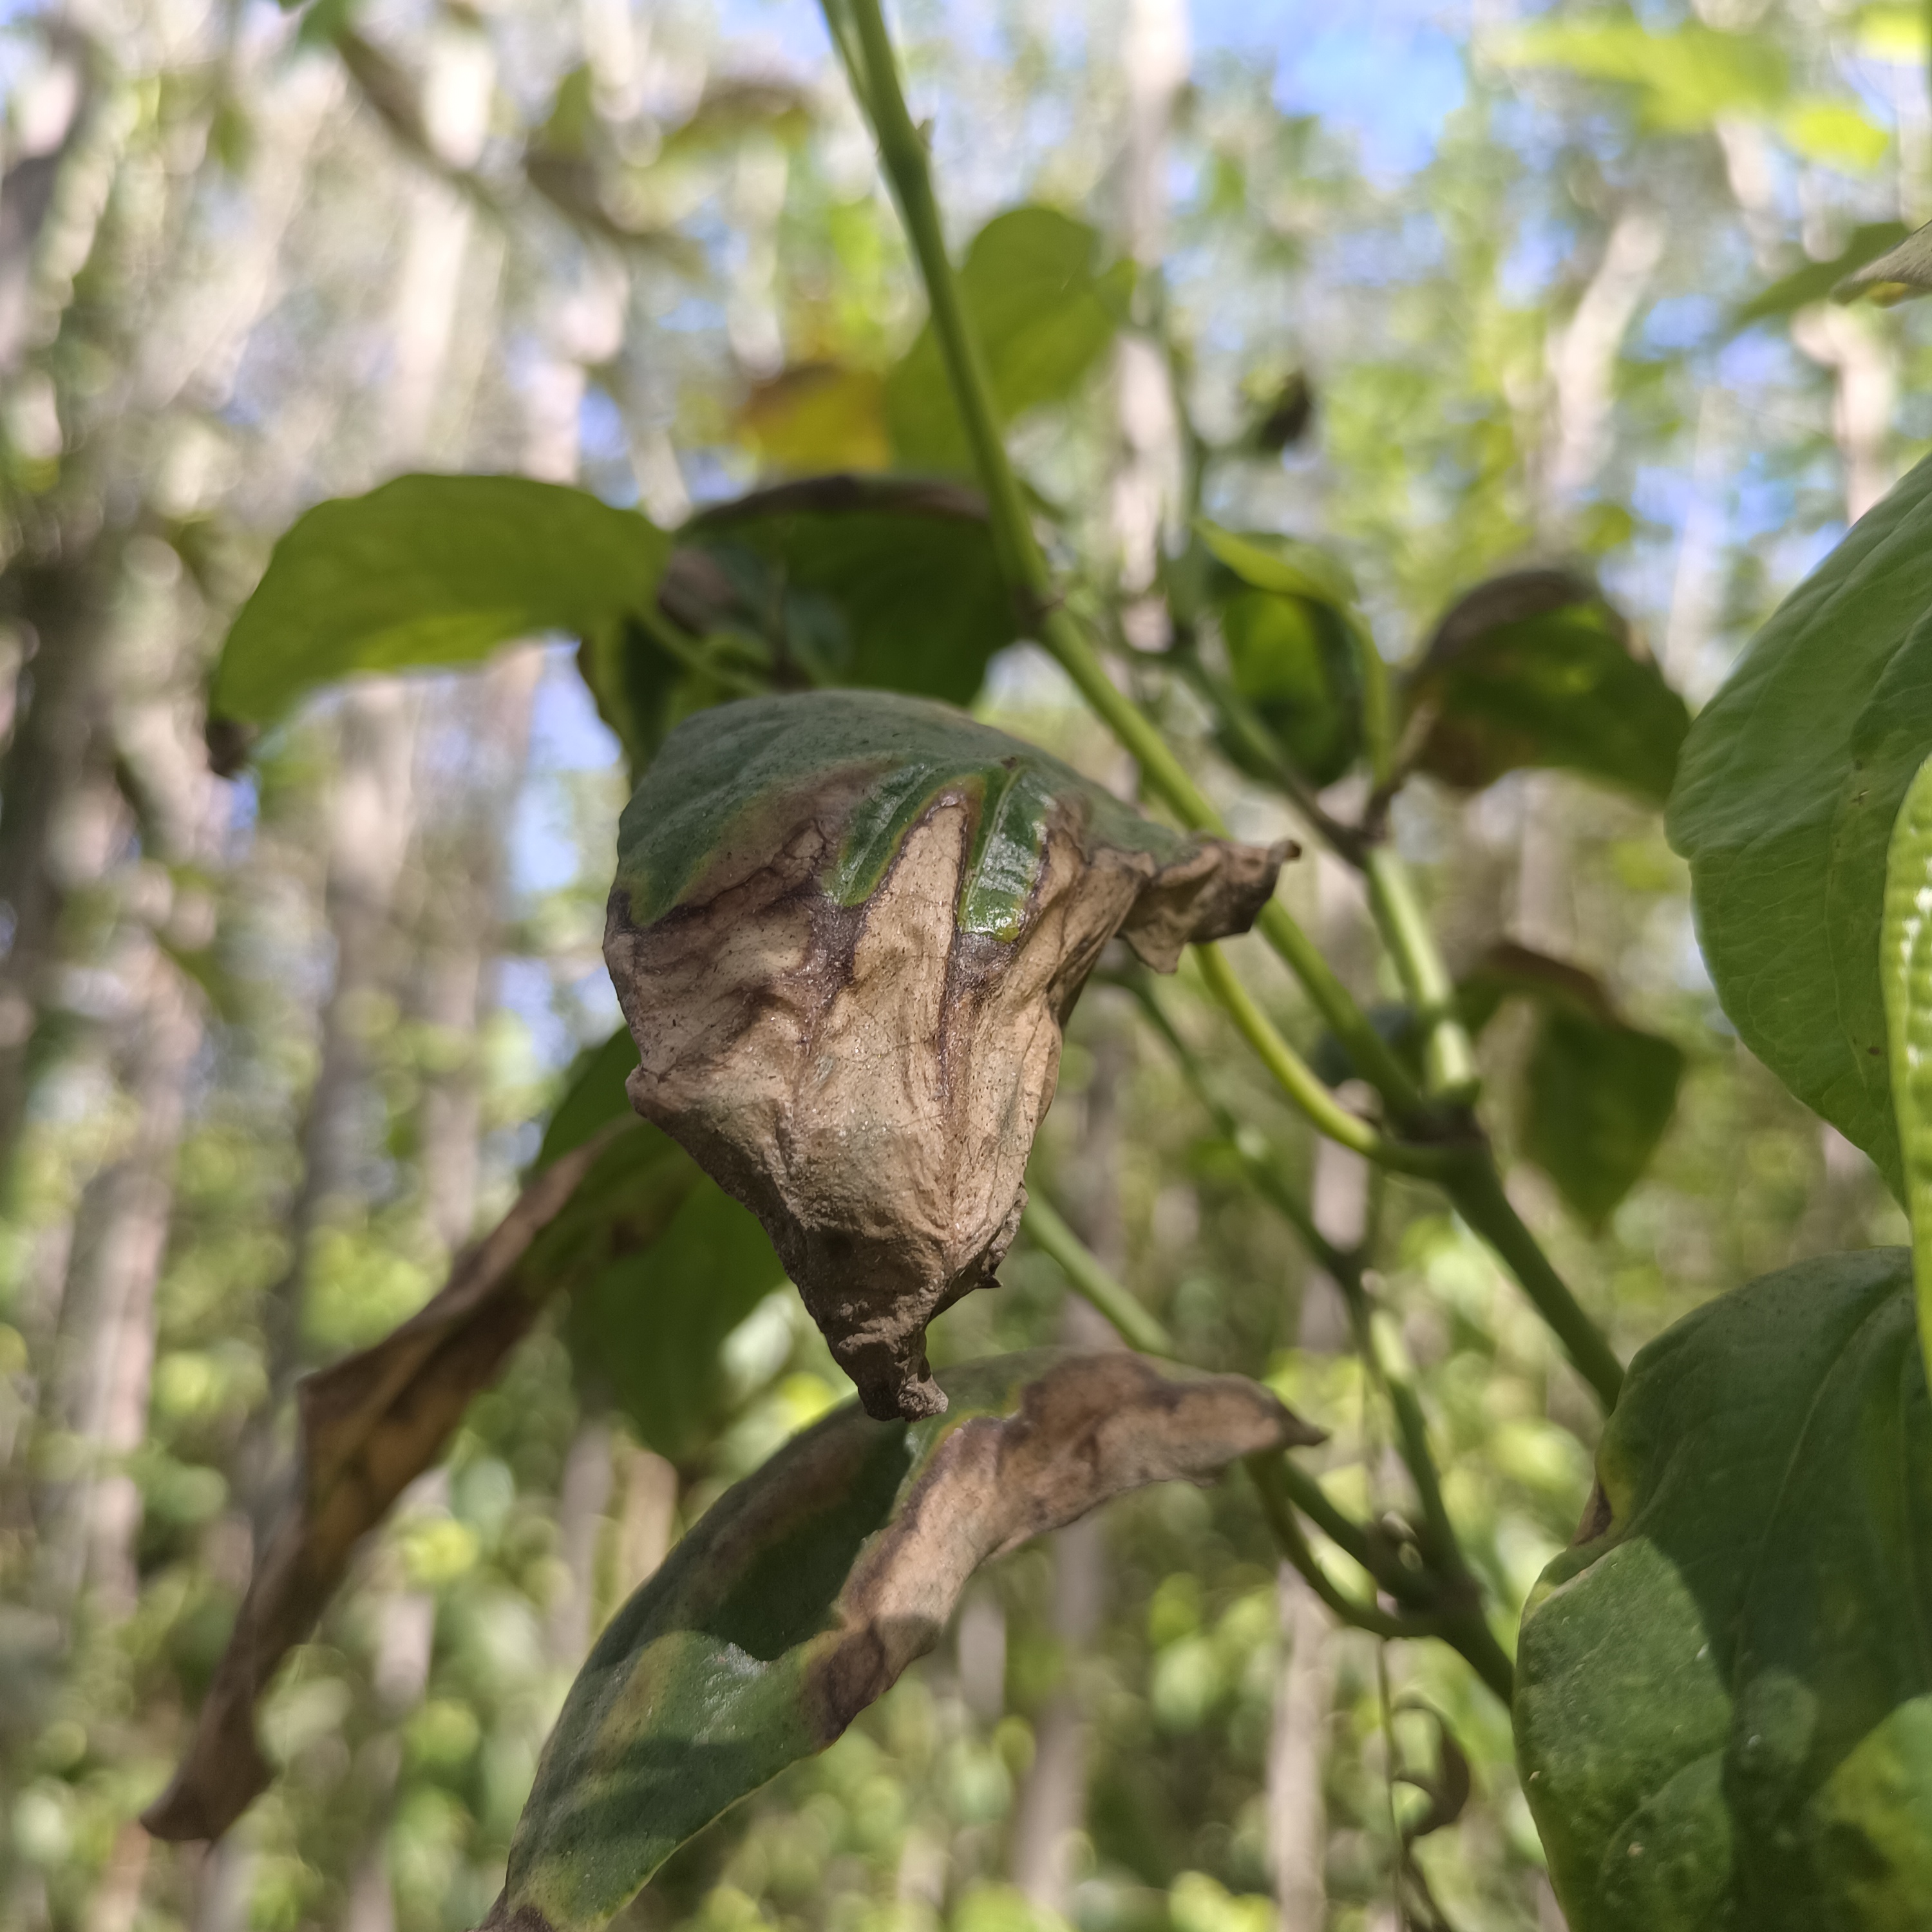
Label: Dried